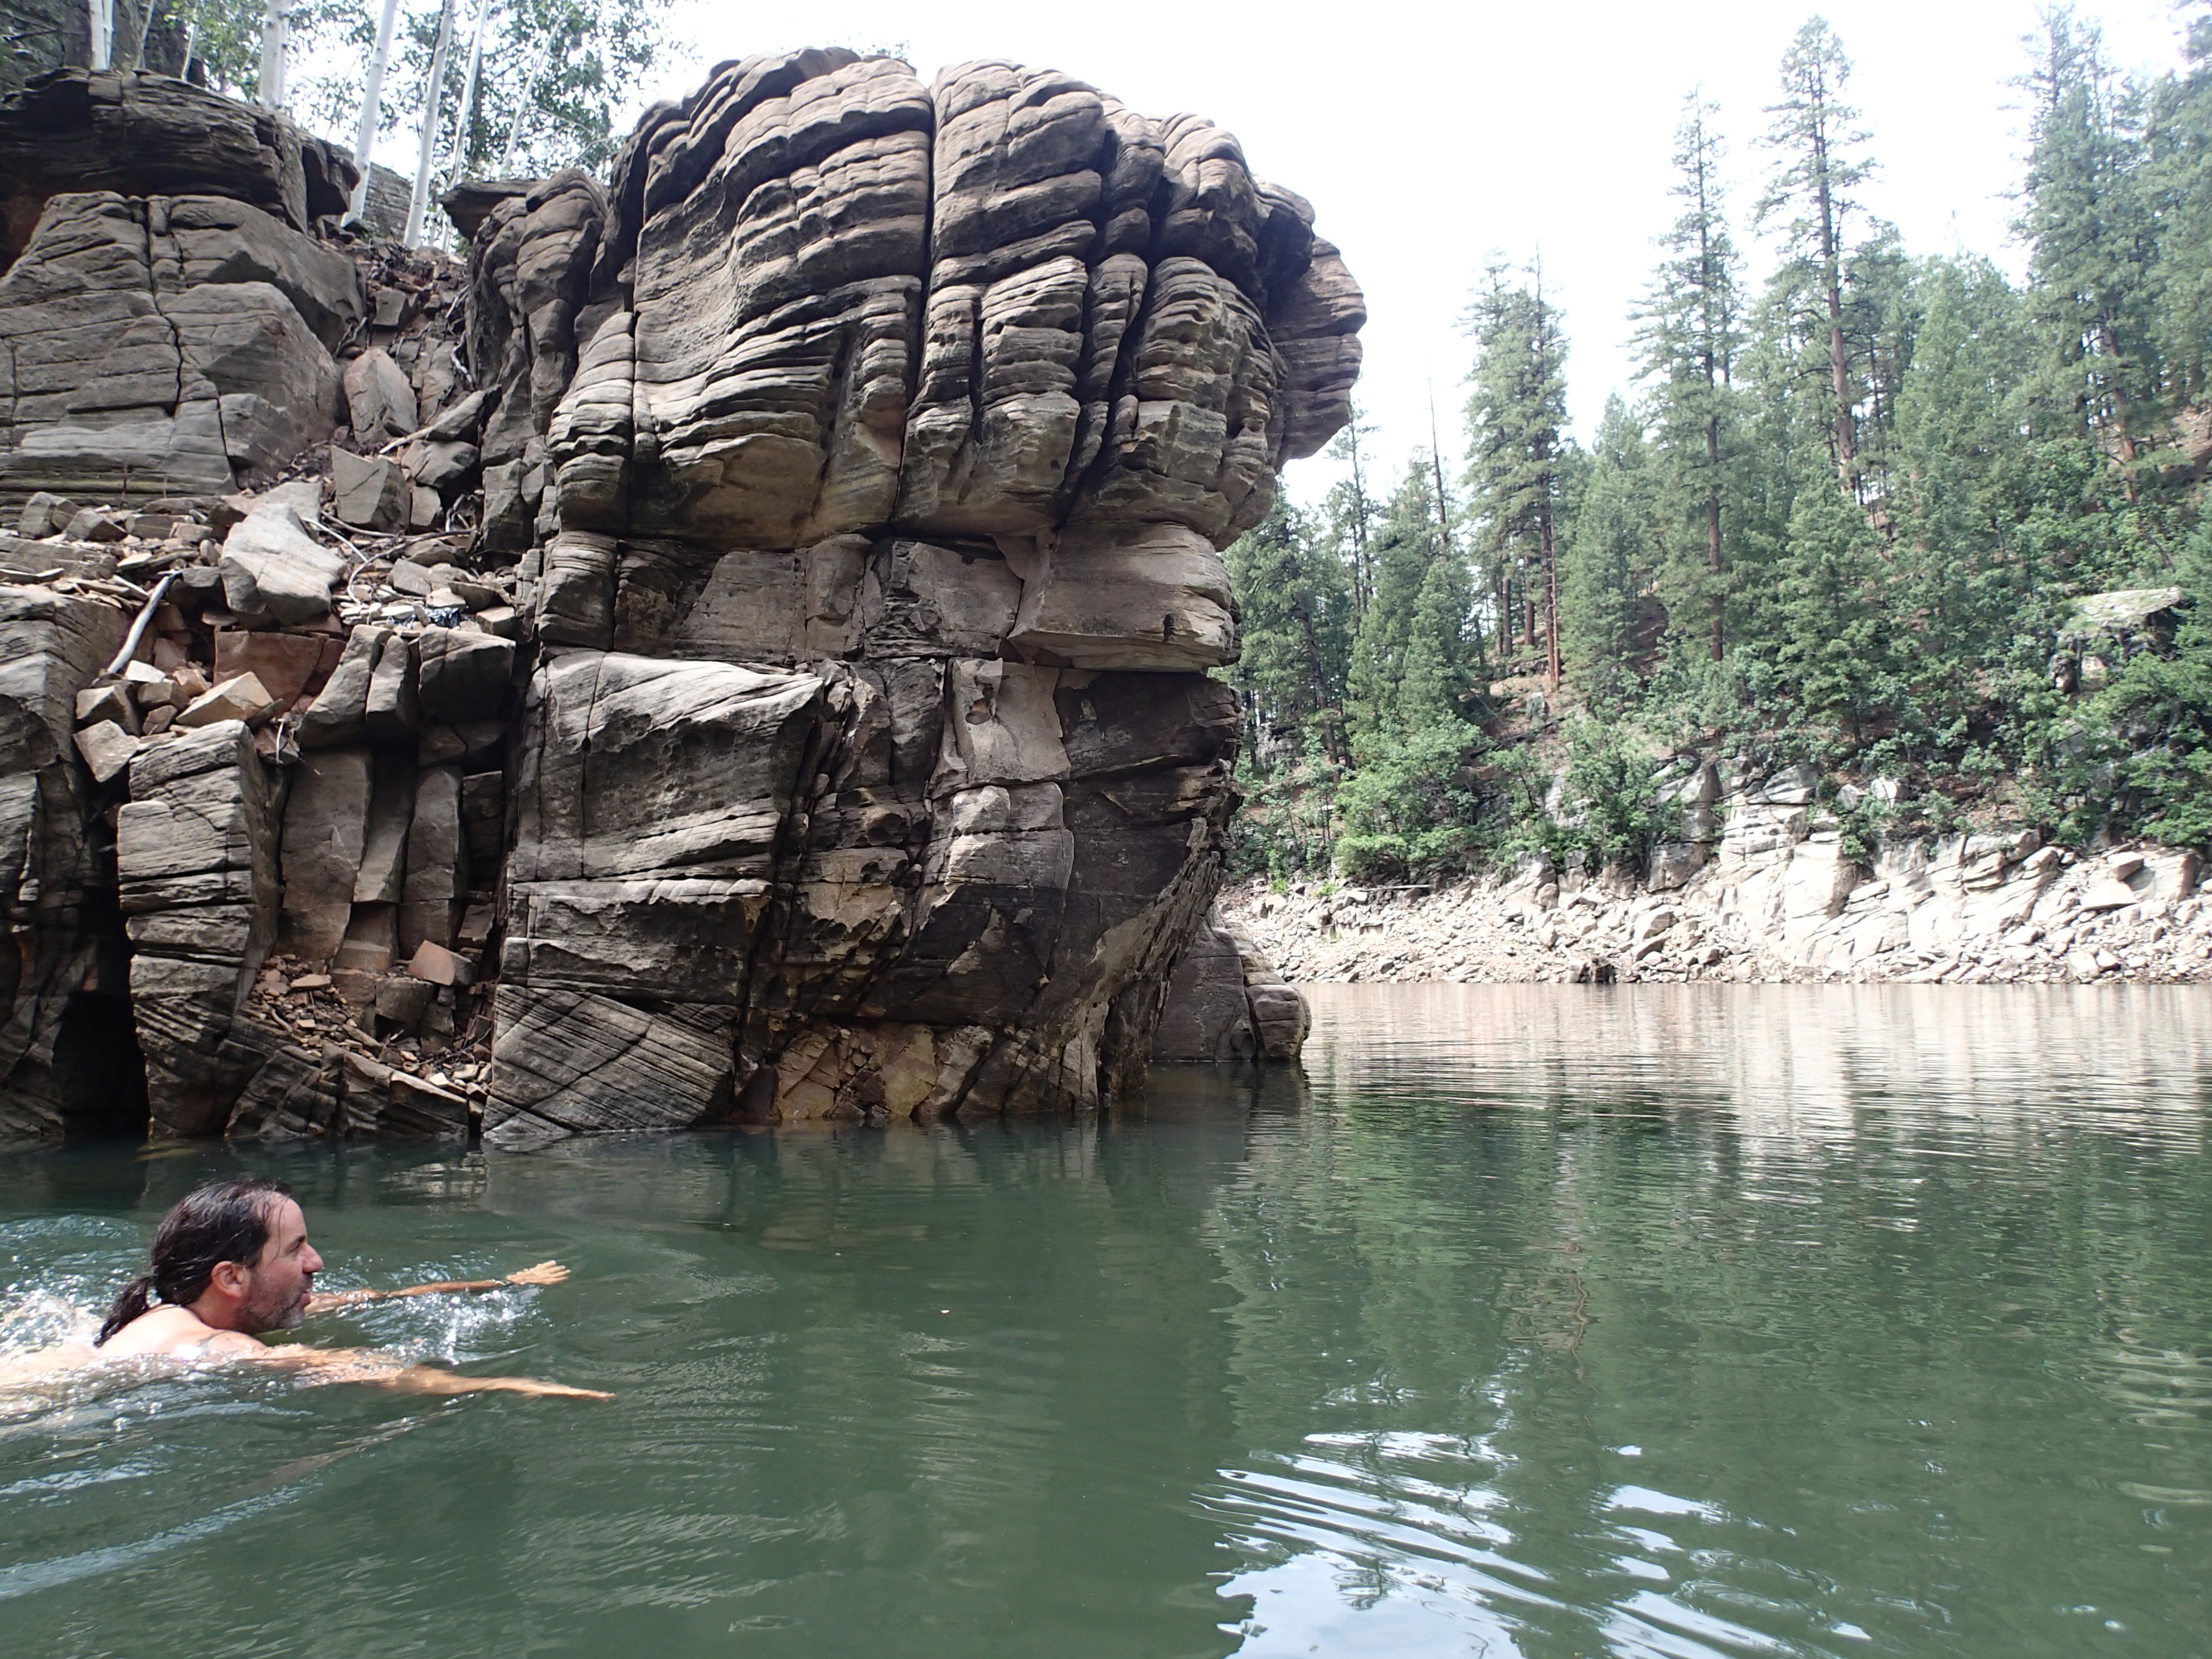
rock, kayak, terrain, water feature